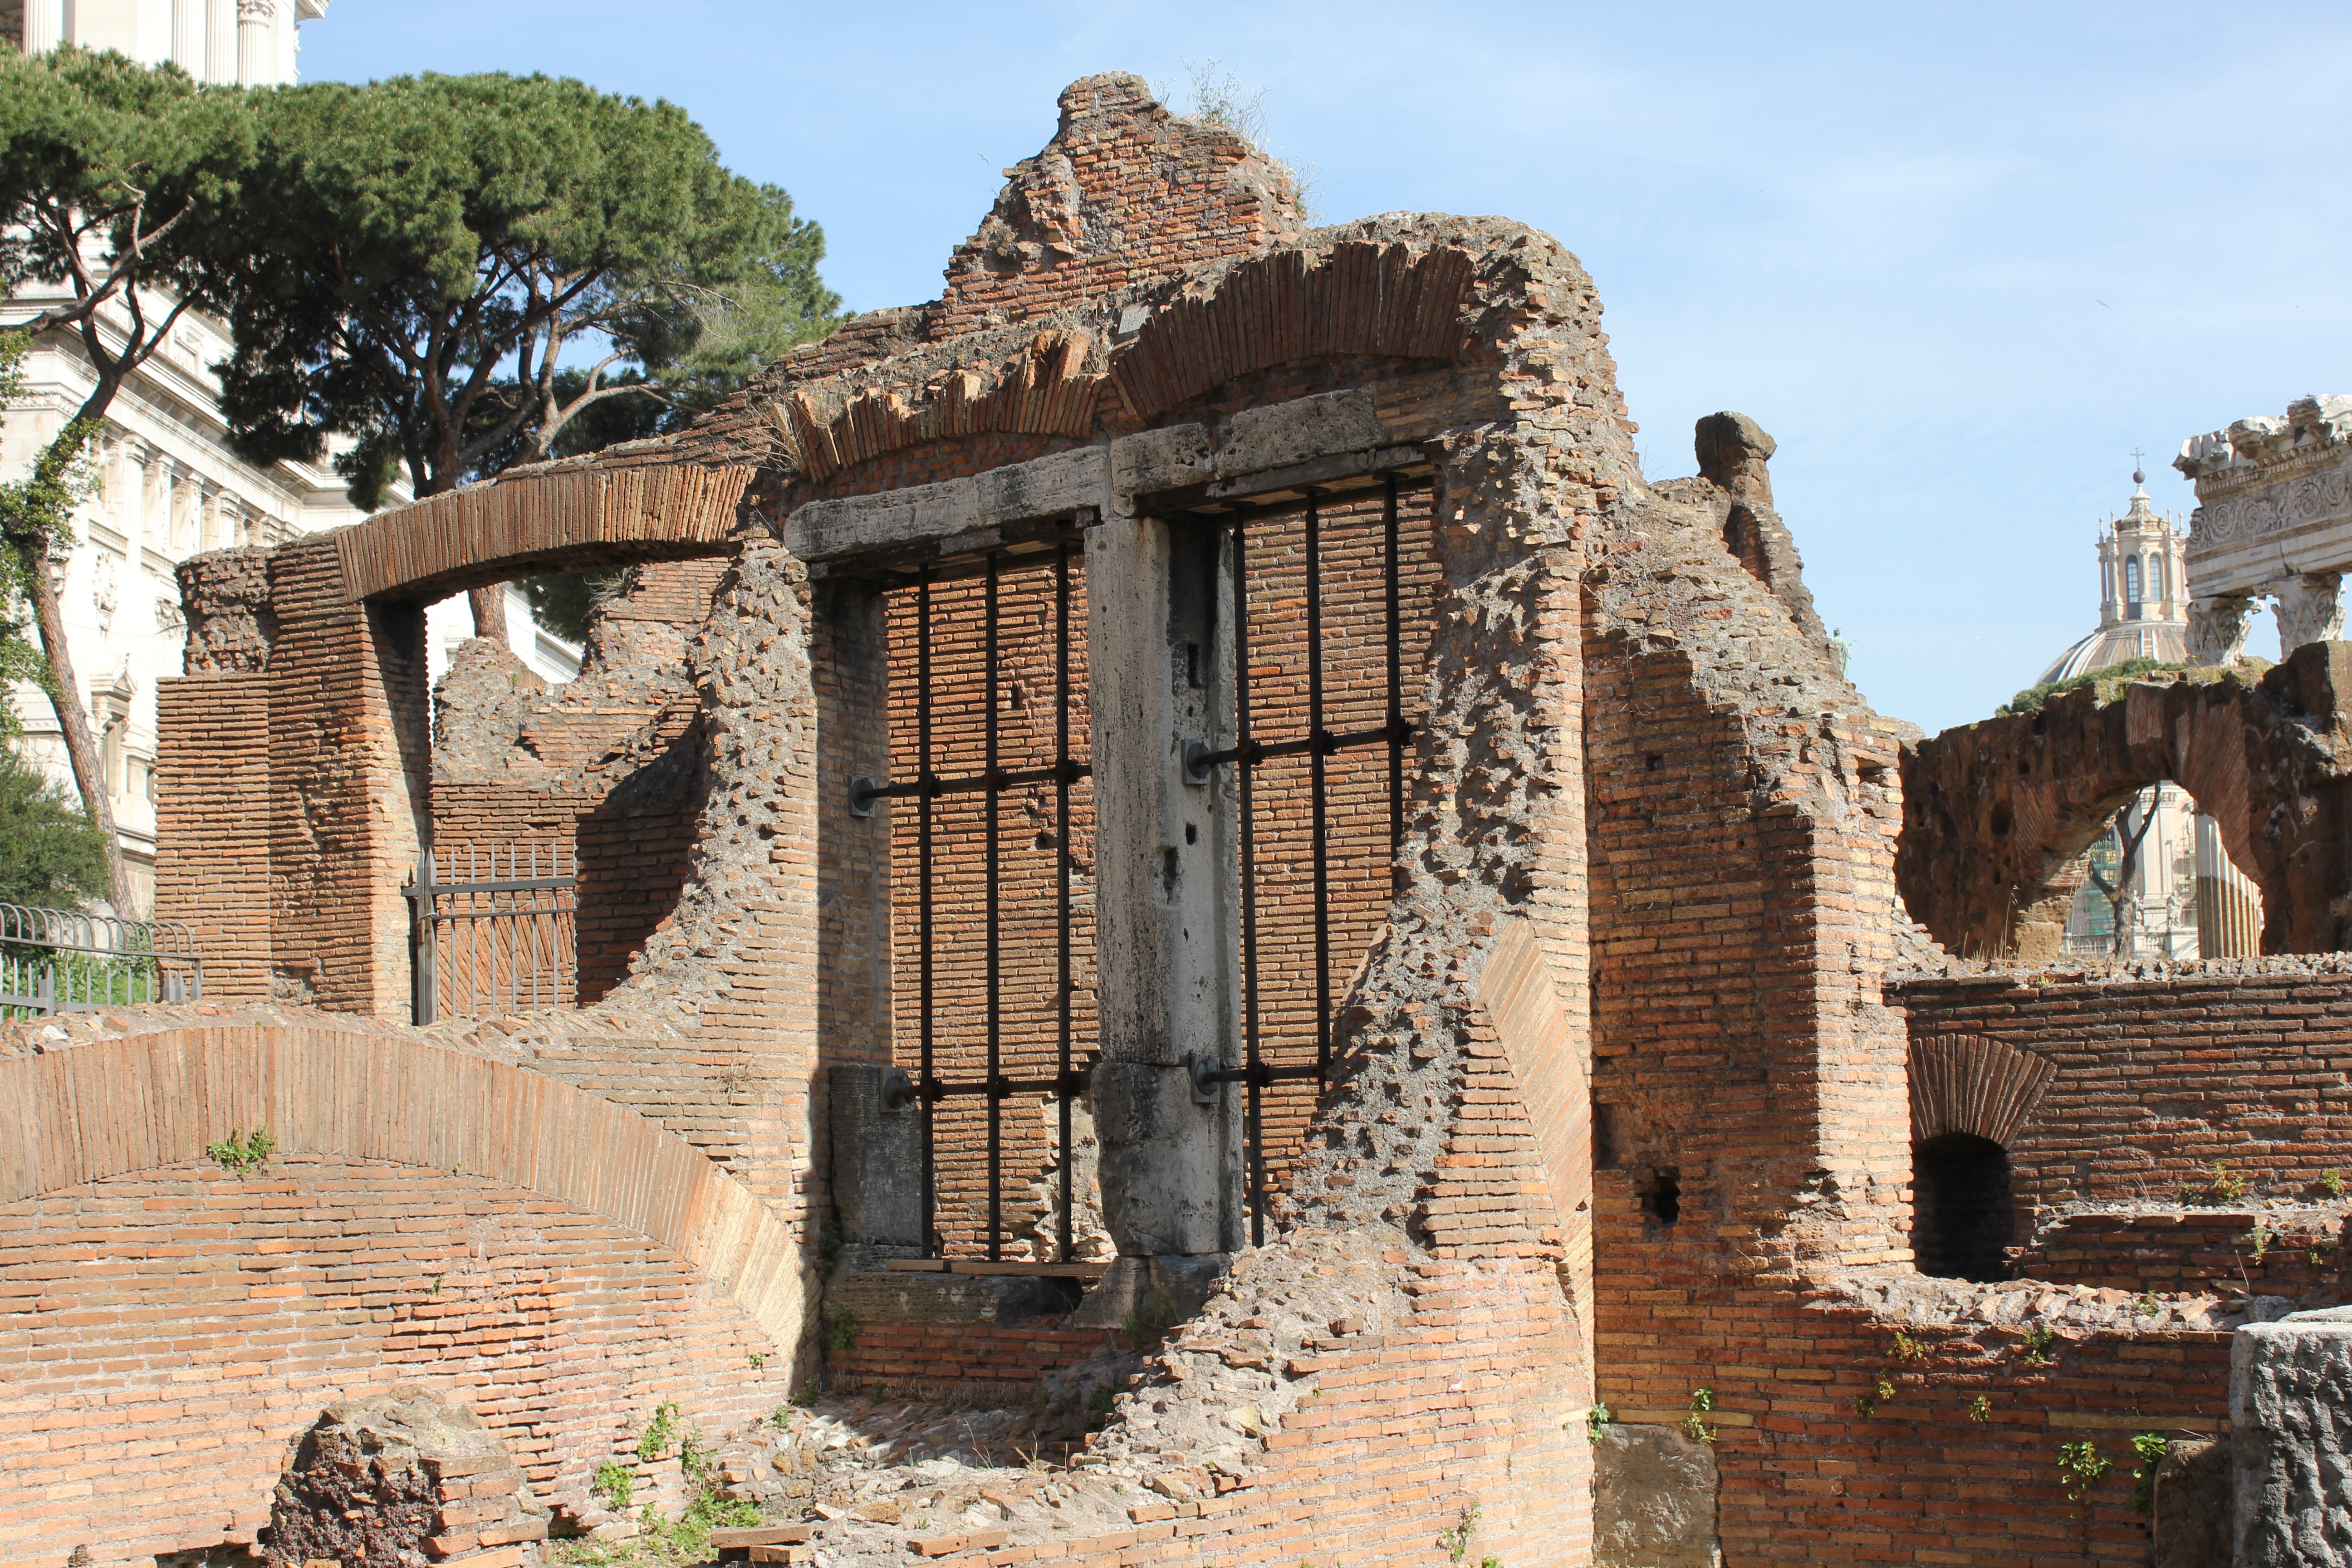
building, city, wall, village, ancient, fortification, tourism, old building, brick, place of worship, brick wall, old house, old town, rome, temple, ruins, monastery, bricks, history, middle ages, the ruins of the, materials, archaeological site, unesco world heritage site, historic site, ancient history, ancient roman architecture